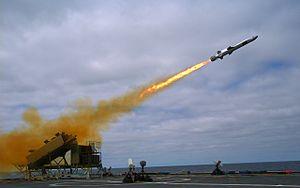
Le Naval Strike Missile, ou NSM, est un missile anti-navire et d'attaque terrestre, conçu et produit par la compagnie norvégienne Kongsberg Defence & Aerospace.
L'USS Coronado (LCS-4) est une frégate légère à coque trimaran, furtive et modulaire de l'United States Navy. C'est un Littoral combat ship de classe Independence, nommé d'après la ville de Coronado en Californie.